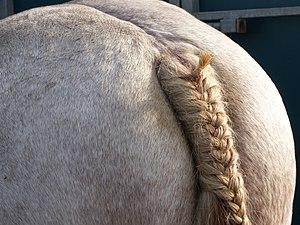
Croupe d'une jument bretonne de robe aubère à la queue nattée, au concours agricole de Pontivy, 2017.
La croupe est une partie de la morphologie externe de certains mammifères, qui s'étend des hanches à l'origine de la queue, en particulier chez les équidés comme le cheval, mais aussi chez les bovins et les chiens. Elle correspond aux fesses chez l'homme. L'attache de la queue, qui correspond aux dernières vertèbres des animaux, rejoint la croupe. La notion de croupe existe également pour les animaux caudectomisés, c'est-à-dire amputés de leur queue.
La morphologie du cheval est, dans le domaine de l'hippologie, la description physique externe d'un cheval ou d'un autre équidé. Elle inclut une description de l'apparence générale de l'animal et l'étude de ses parties externes. Elle permet de décrire et d'apprécier les beautés, défectuosités et tares d'un cheval. Ainsi, il existe un vocabulaire spécifique pour les différentes parties du corps. Il ne faut pas confondre la morphologie avec l'anatomie, qui est la description des parties internes du cheval.